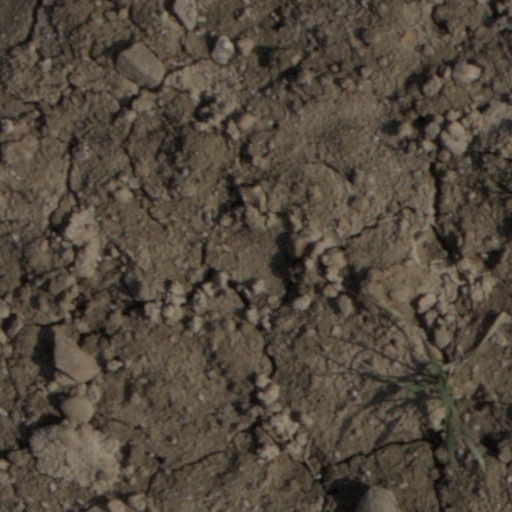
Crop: wheat